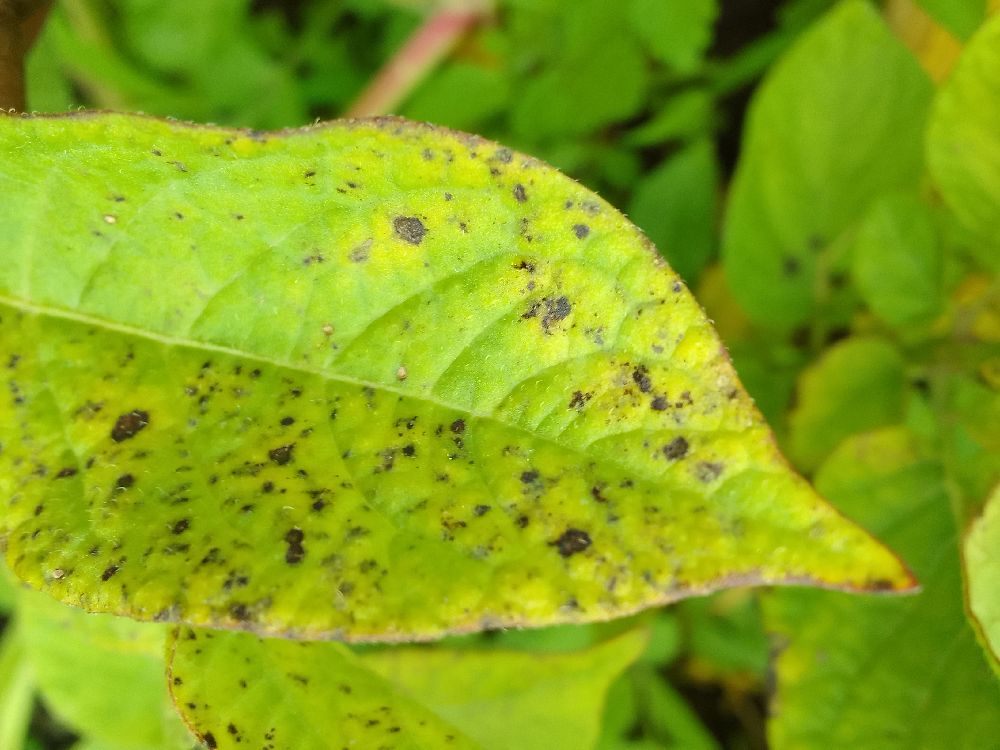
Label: Early blight